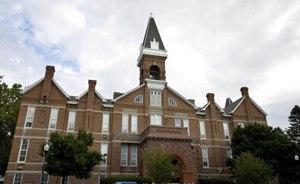
L’université Drake est une université privée subventionnée implantée à Des Moines, aux États-Unis. Cette institution propose des cursus en études commerciales, droit et pharmacologie. La faculté de droit est l'une des vingt plus anciennes des États-Unis.